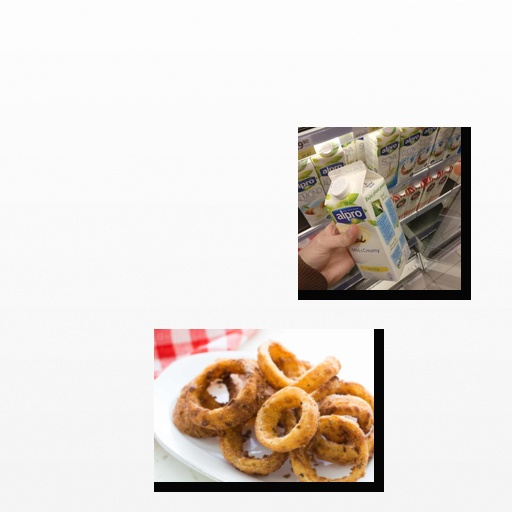
Food items: soyghurt, onion